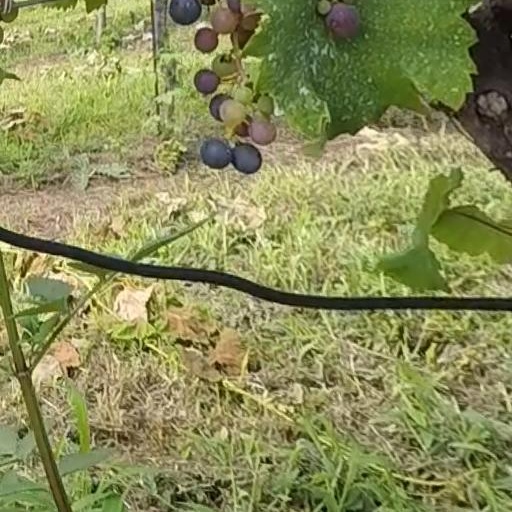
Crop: grape